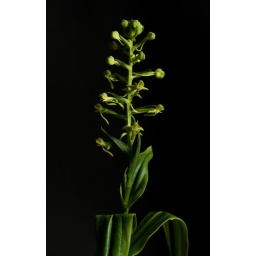
Created this photo by placing a black piece of construction paper behind the orchid and a softbox on my flash.